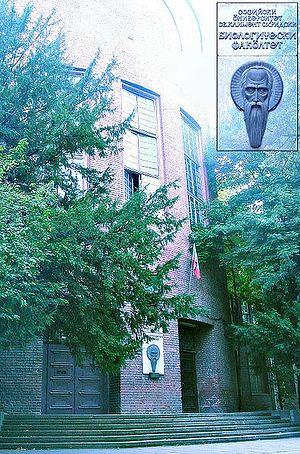
Faculté de biologie de l'université Saint-Clément d'Ohrid de Sofia
L’université Saint-Clément-d’Ohrid de Sofia est le plus ancien établissement d'enseignement supérieur de Bulgarie. Elle a été créée le 1ᵉʳ octobre 1888 par décision de l’Assemblée nationale de Bulgarie, tout d’abord sous forme d’établissement pédagogique supérieur. L’aile centrale du bâtiment principal de l’université de Sofia a été construit grâce à une donation des frères Evlogui Georguiev et Hristo Gueorguiev, entrepreneurs et mécènes bulgares. Des statues les représentant ornent l’entrée principale. L’établissement est composé de seize facultés et trois départements, ainsi que d’autres structures indépendantes telles que la bibliothèque universitaire et une maison d’édition et d’autres centres d’enseignement et de recherche. Son parc immobilier est composé de huit implantations principales.